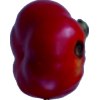
Label: red_pepper